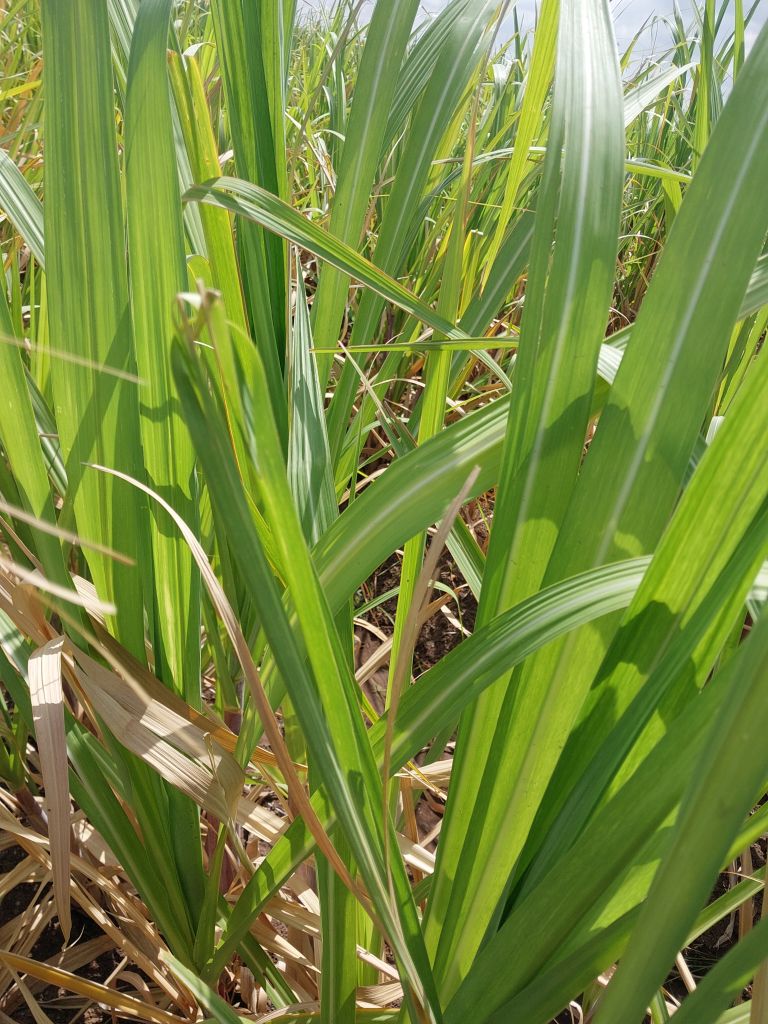
Label: Pokkah Boeng